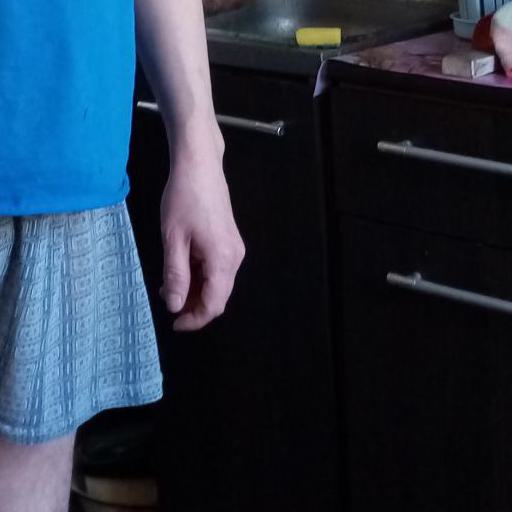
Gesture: no_gesture